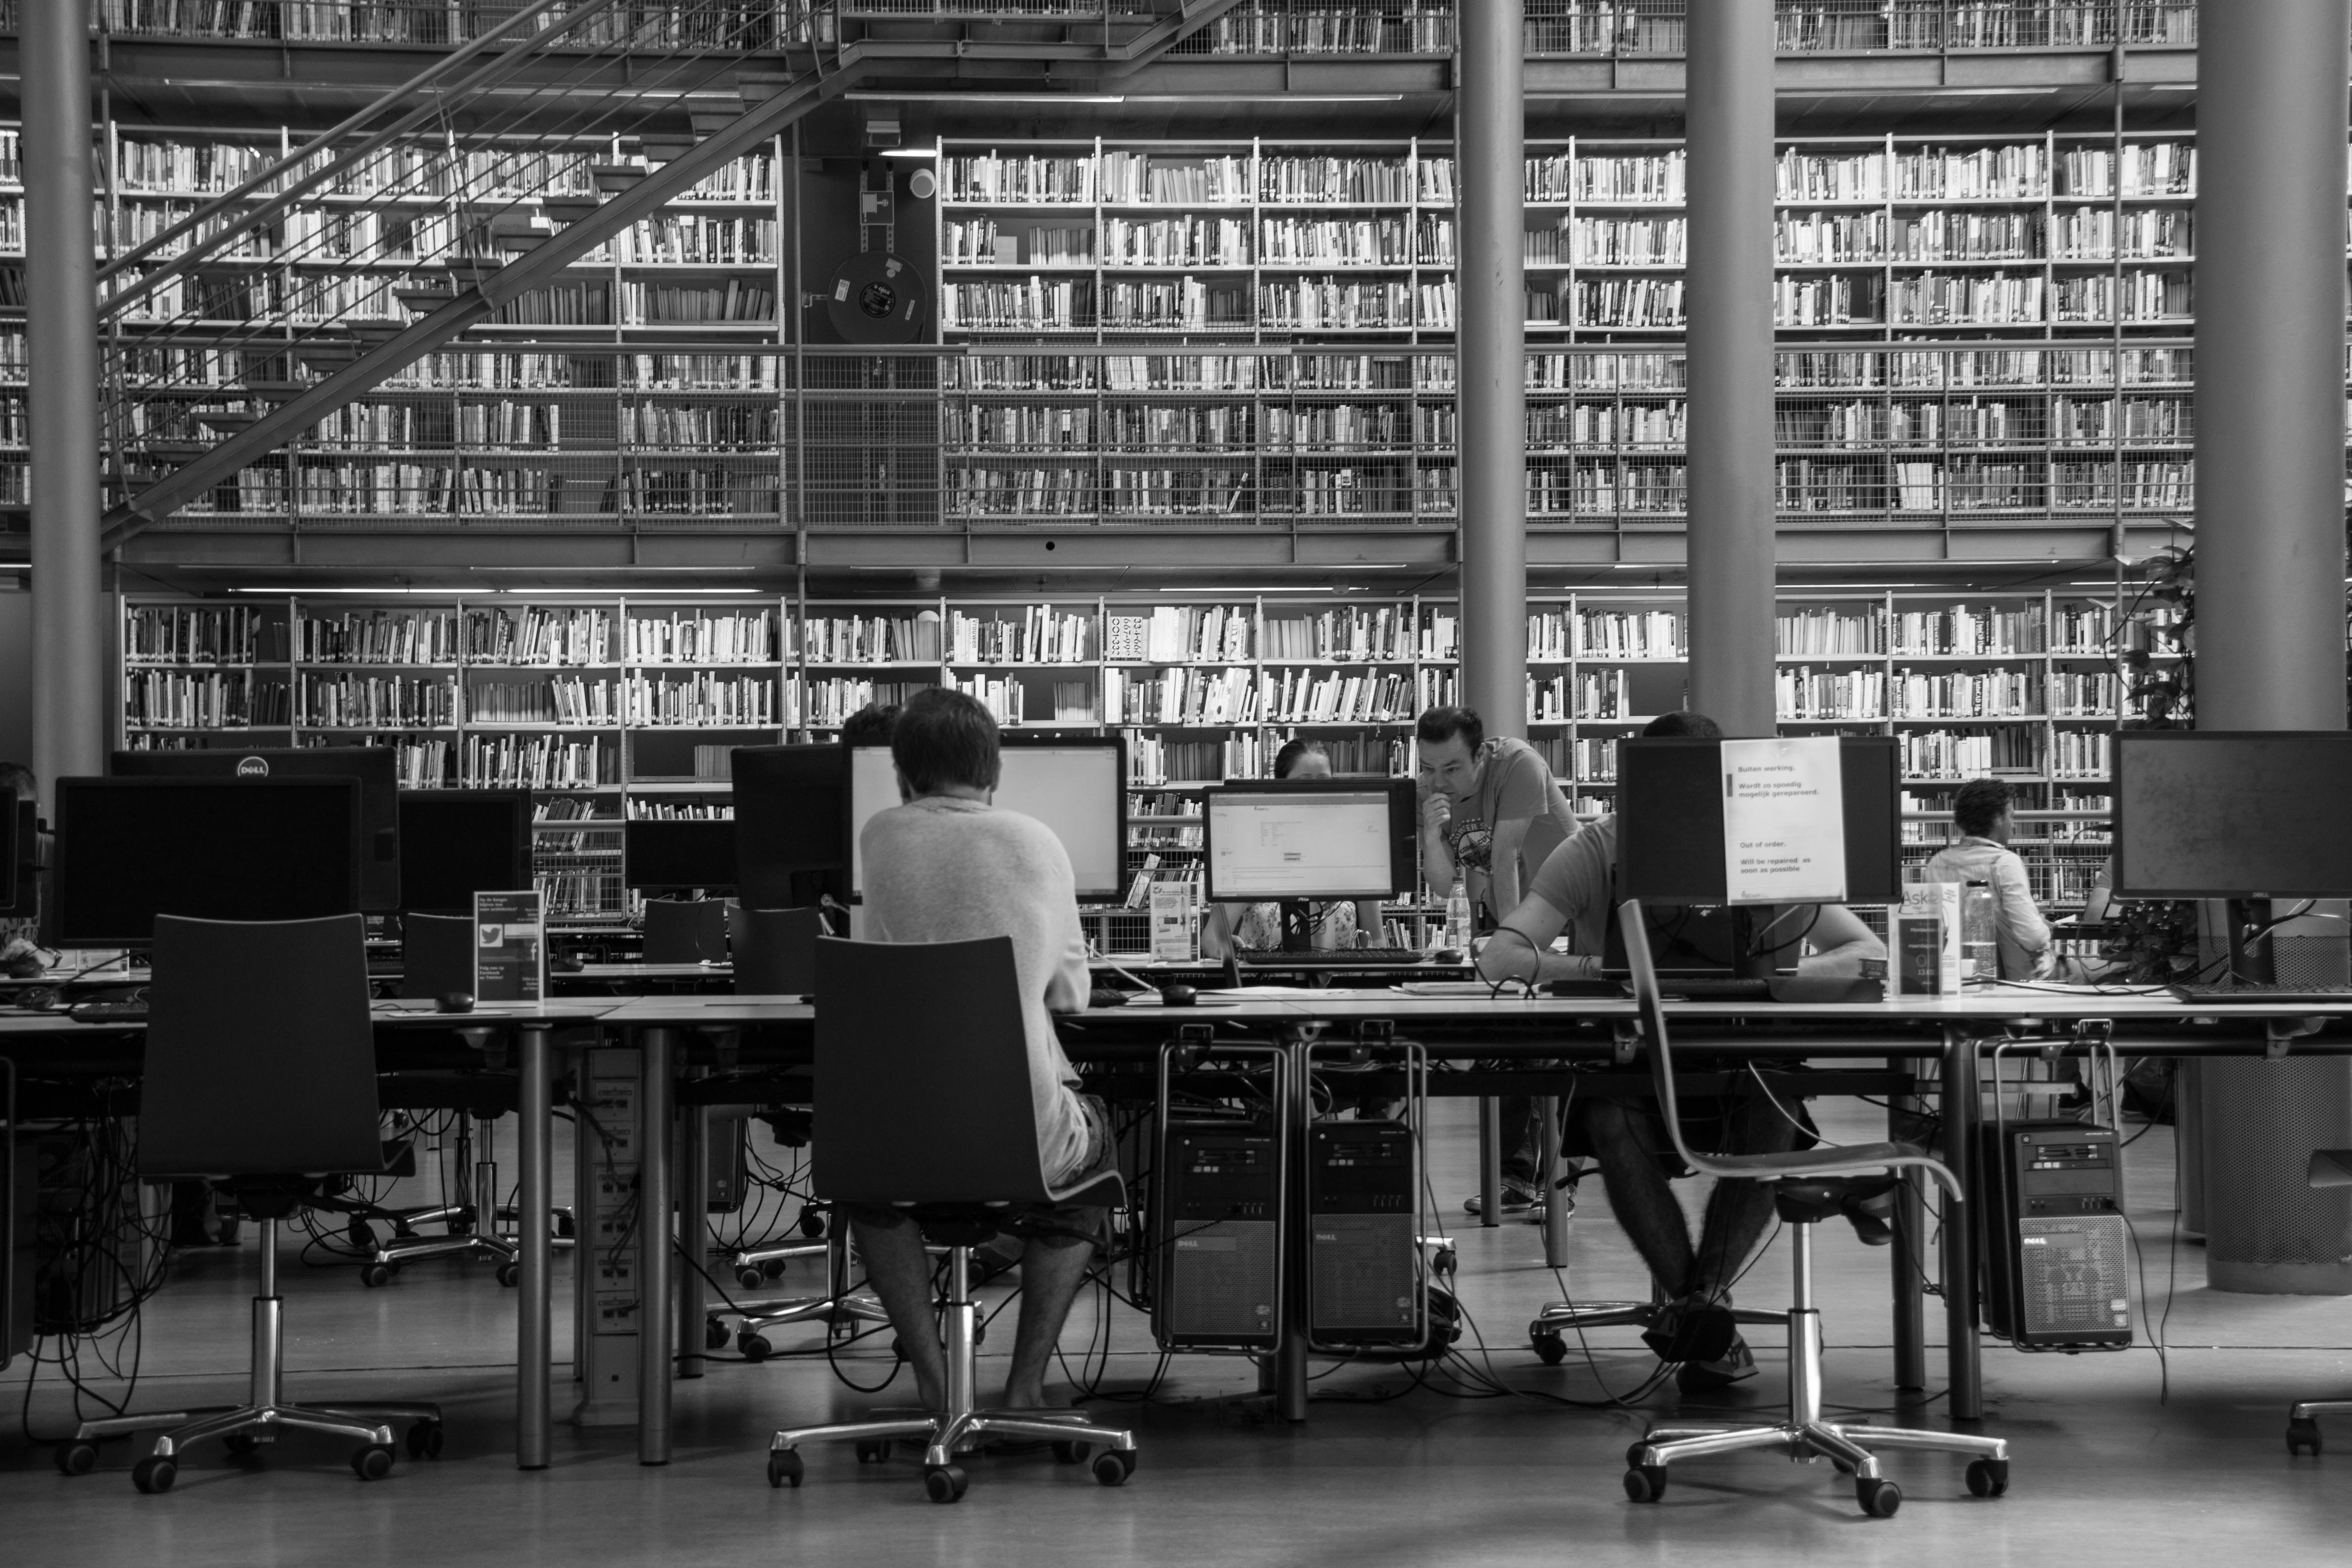
black and white, building, black, monochrome, interior design, library, design, university, tu delft, monochrome photography